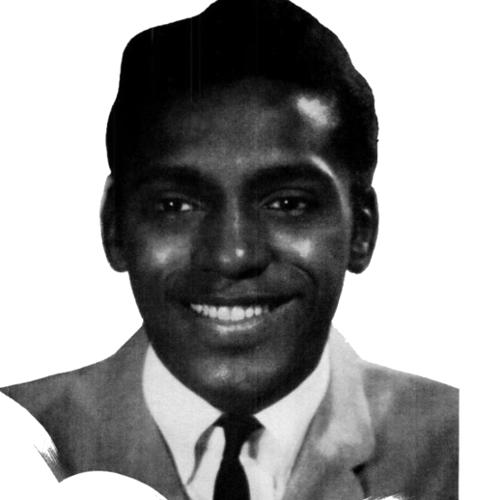
Age: 19